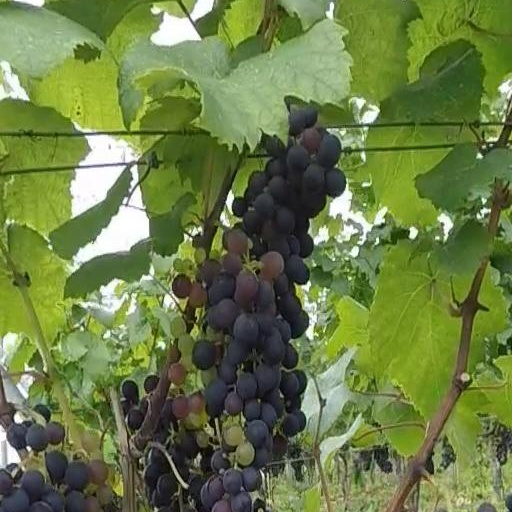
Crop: grape